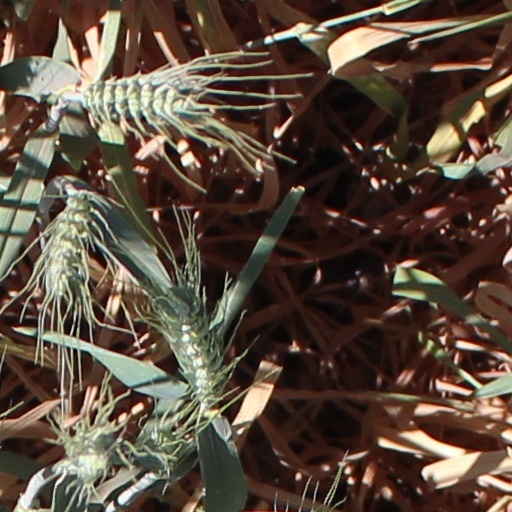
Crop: wheat